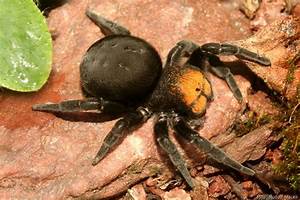
Label: ragno